Priory of Vrana

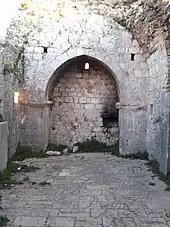
Gothic arch in monastery's chapel remains.

Vrana monastery was the most important possession of Templars in the whole region. The templars improved defence of the monastery by improving its existing fortifications. They expanded its possessions in Dalmatia and Croatia.